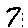
Label: 7